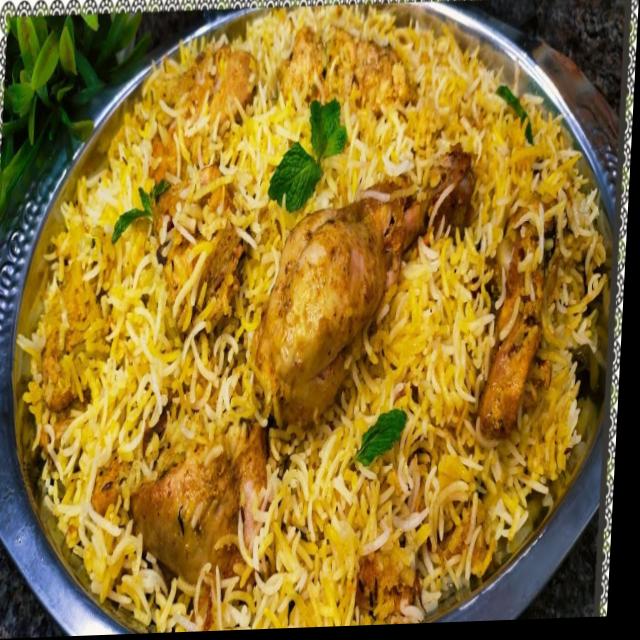
Dish: biryani